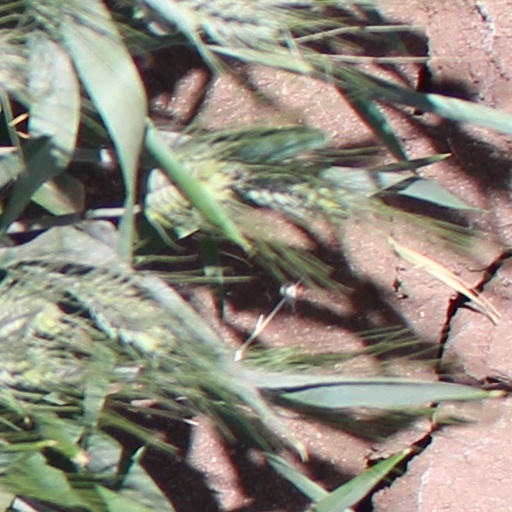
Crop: wheat